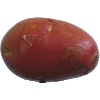
Label: Potato Red Washed 1